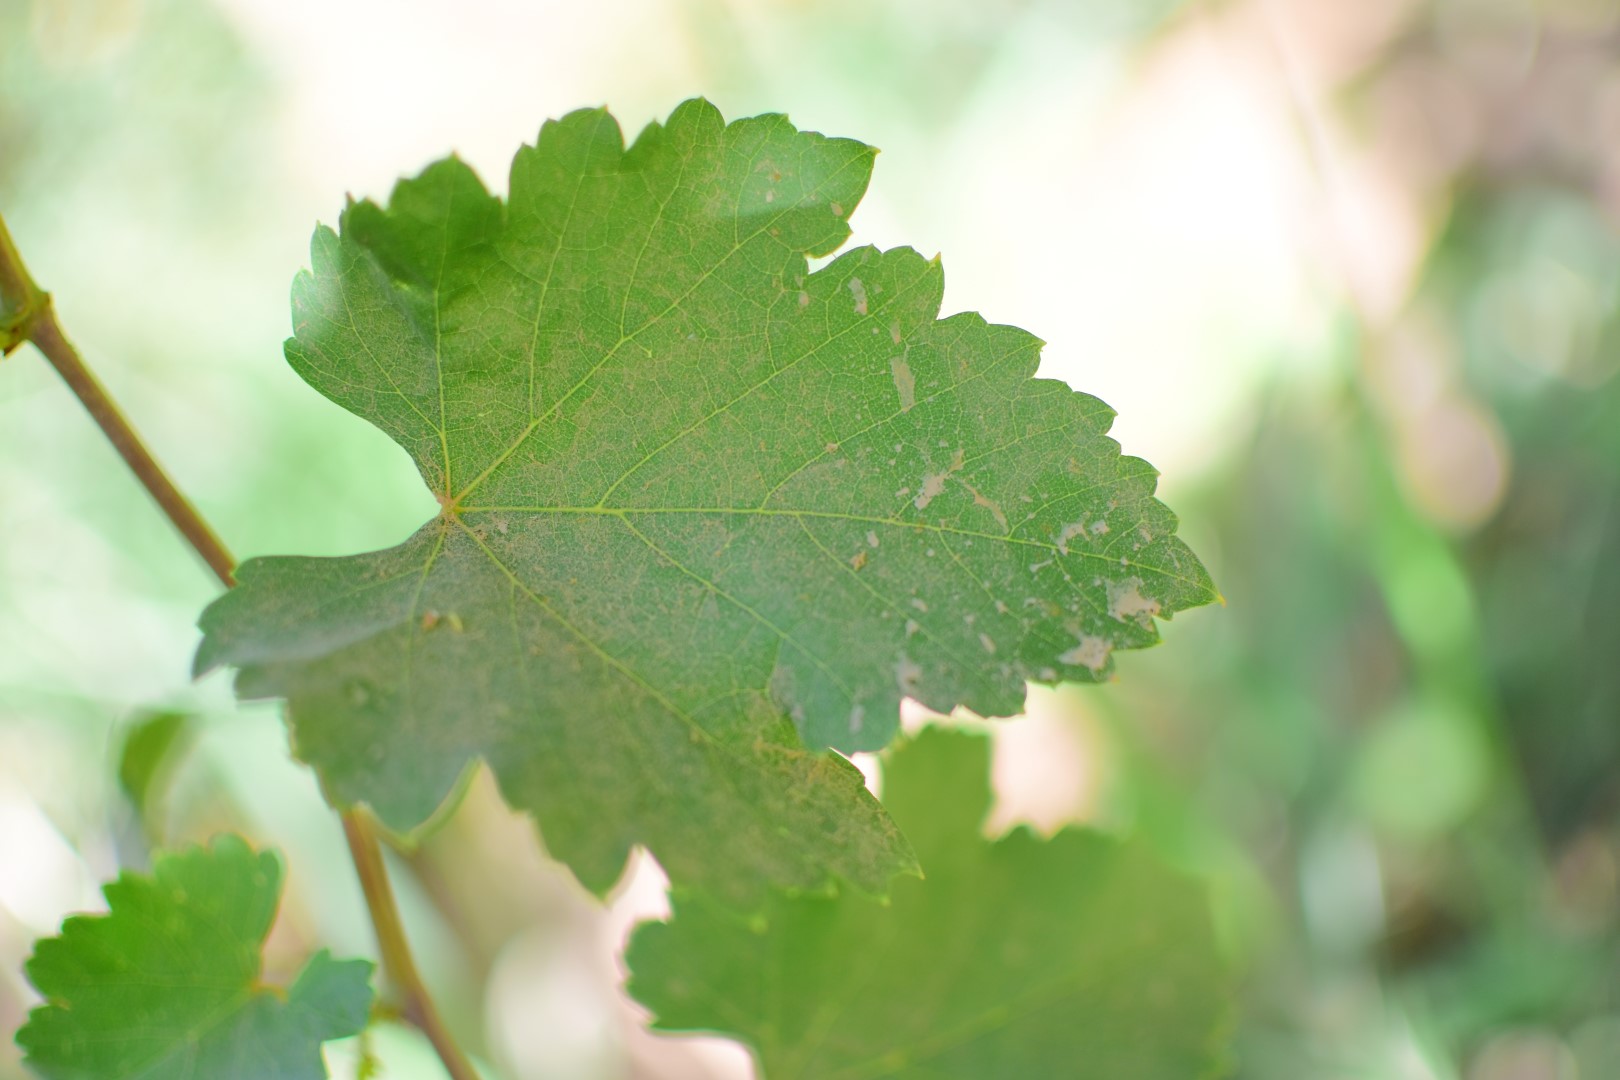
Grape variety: Frinsi